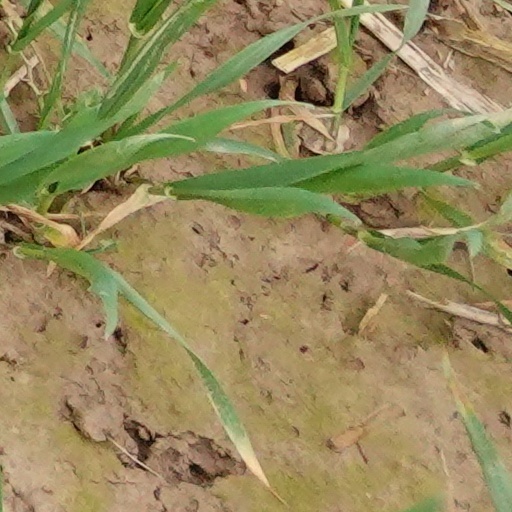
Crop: wheat